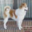
Label: dog